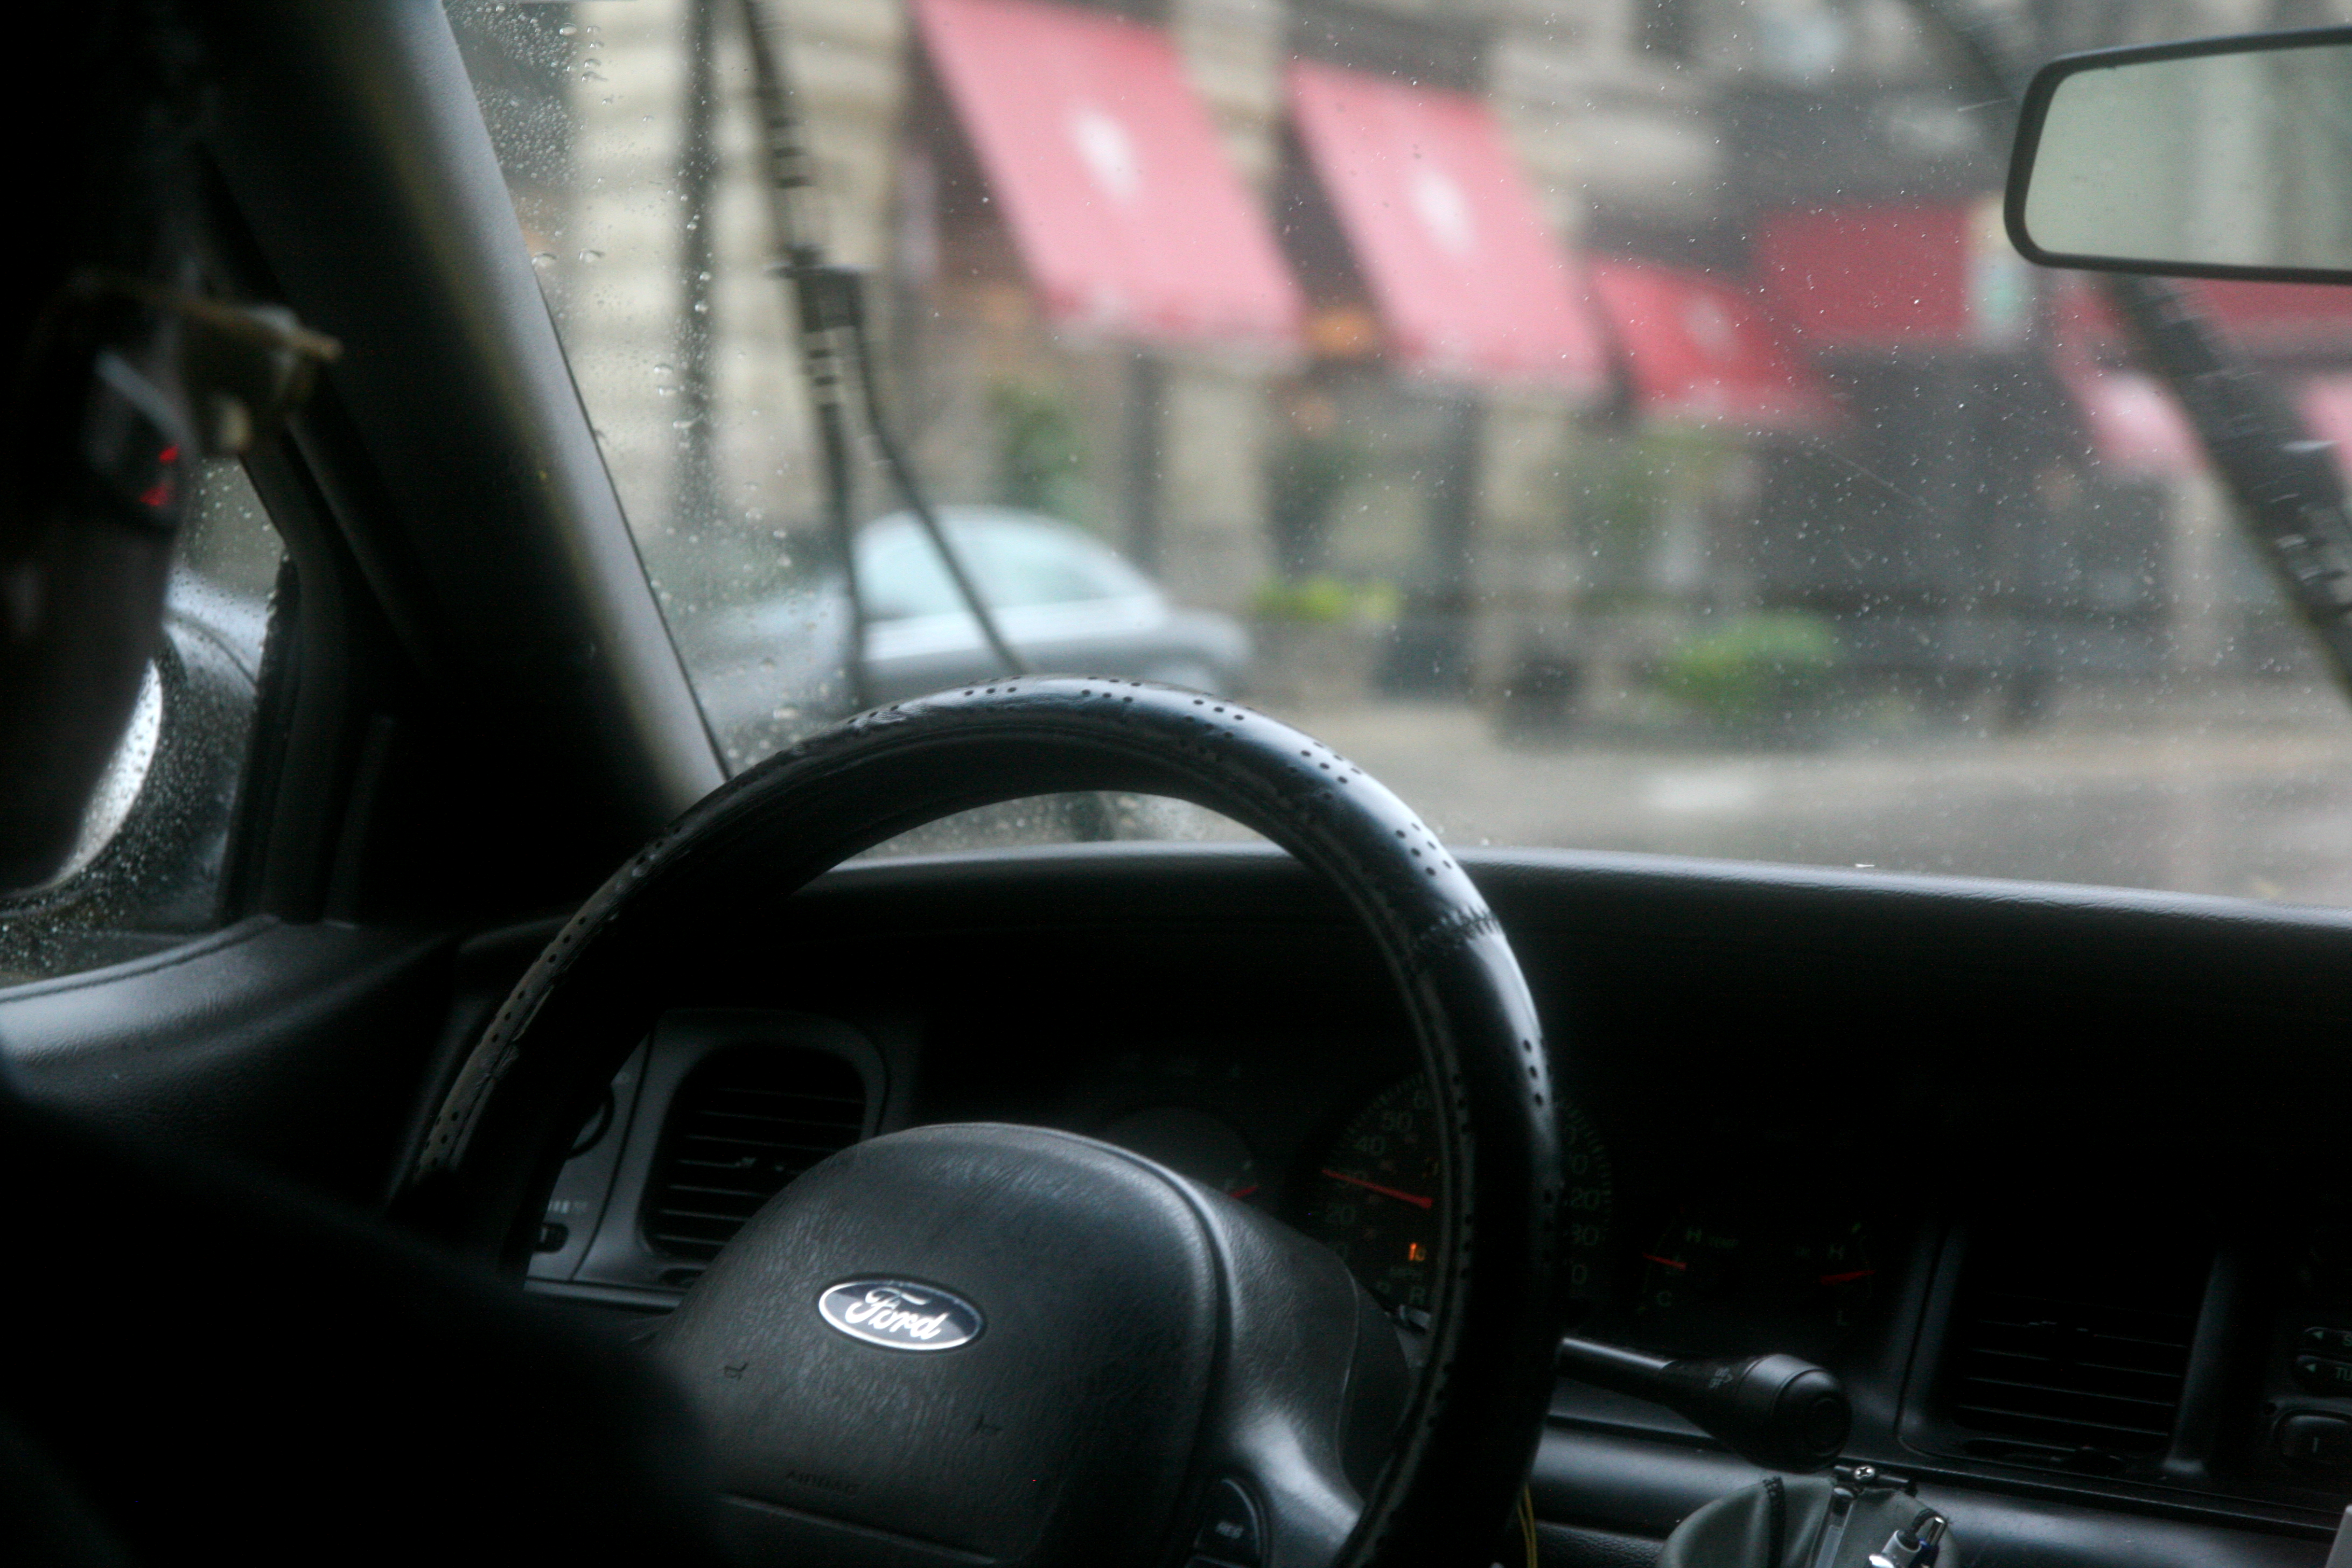
car, wheel, rain, driving, taxi, cab, vehicle, steering wheel, ford, sedan, 550, pluie, driver, wisconsin, milwaukee, insidecar, yellowcabco, land vehicle, automobile make, automotive exterior, compact car, luxury vehicle, family car